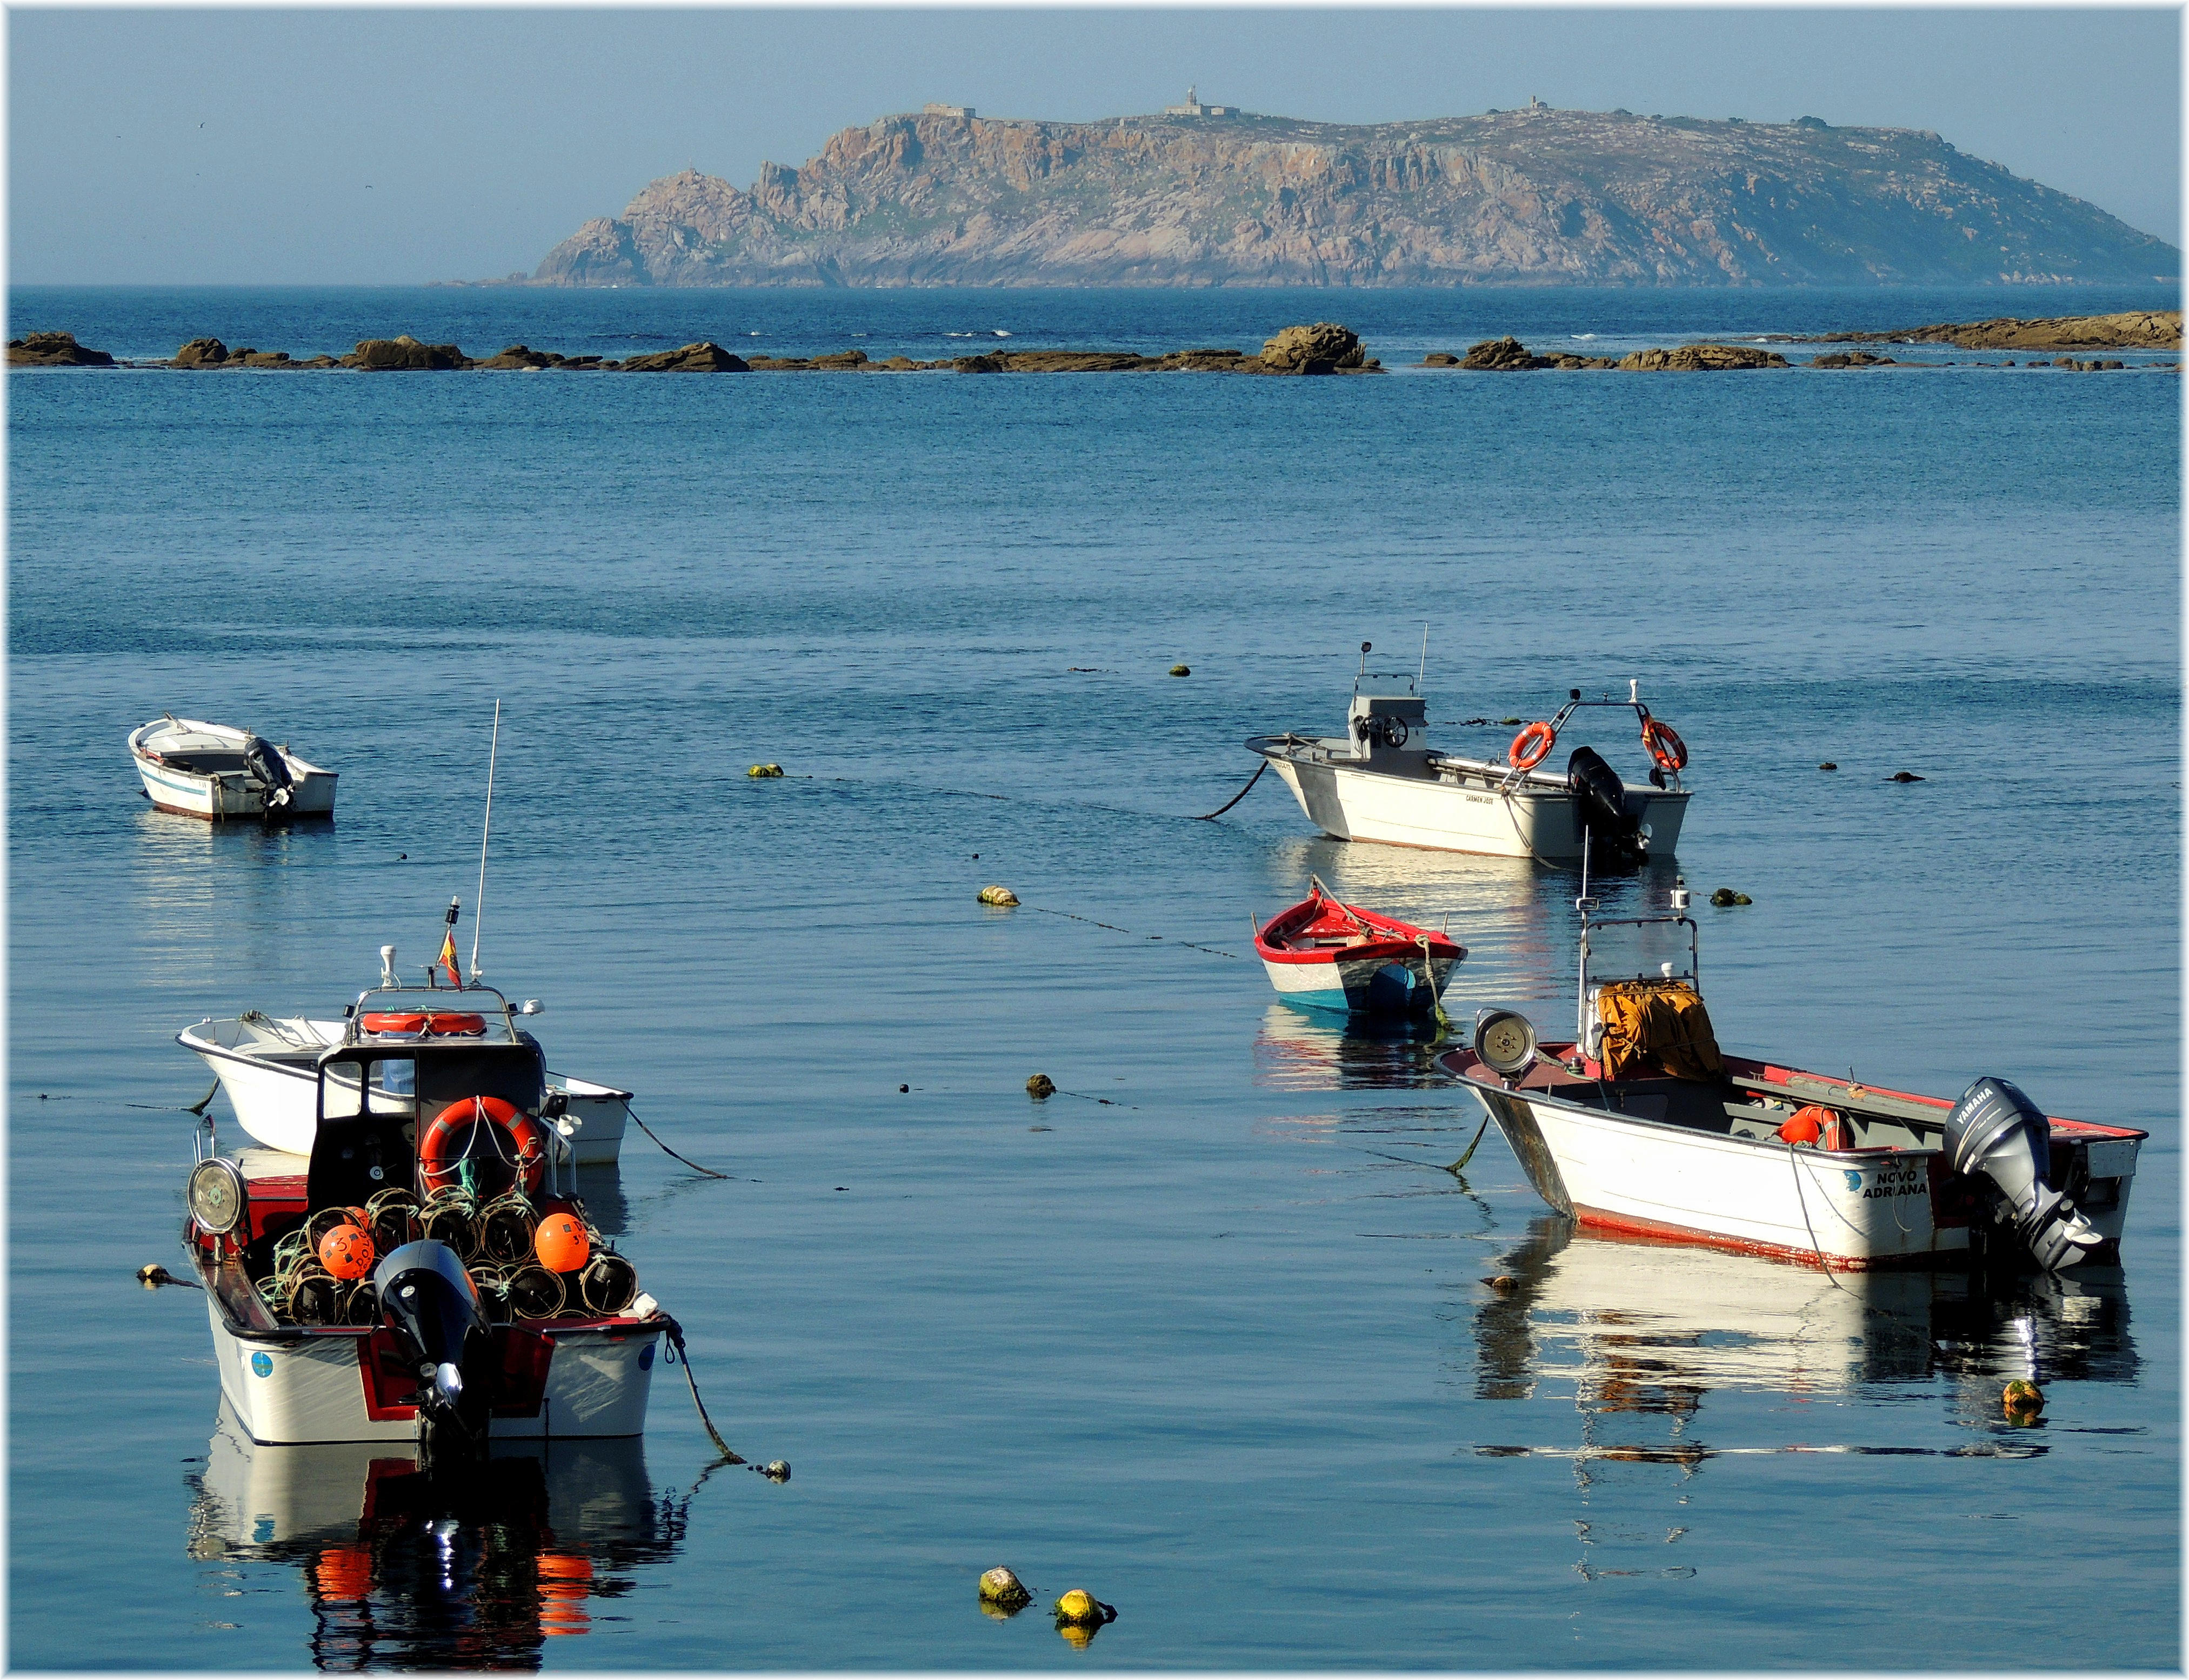
sea, coast, ocean, boat, vehicle, bay, ferry, cool image, boating